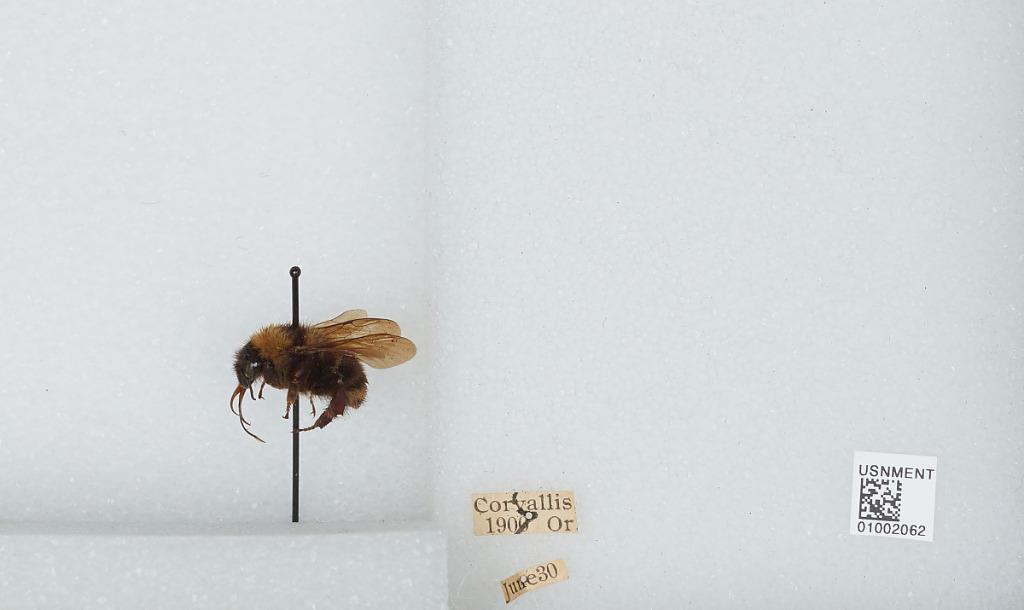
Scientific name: Bombus (Fervidobombus) californicus Smith
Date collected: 1907-6-30
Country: United States
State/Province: Oregon
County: Benton
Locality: Corvallis
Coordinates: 44.5667, -123.283